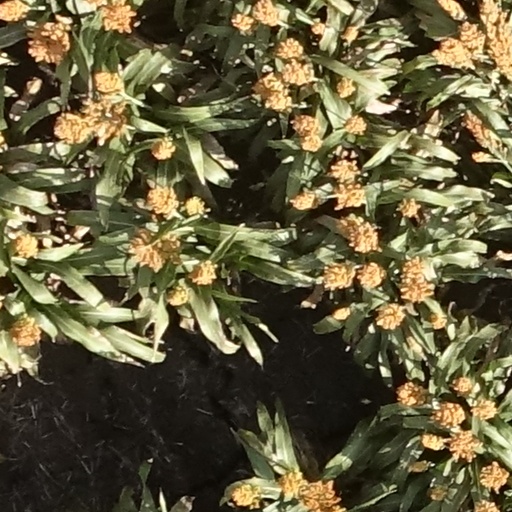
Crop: sorghum